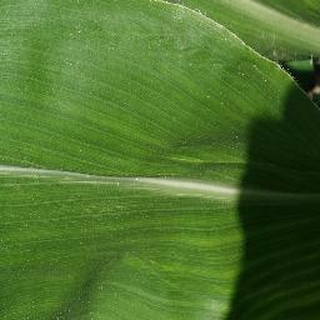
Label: healthy_corn